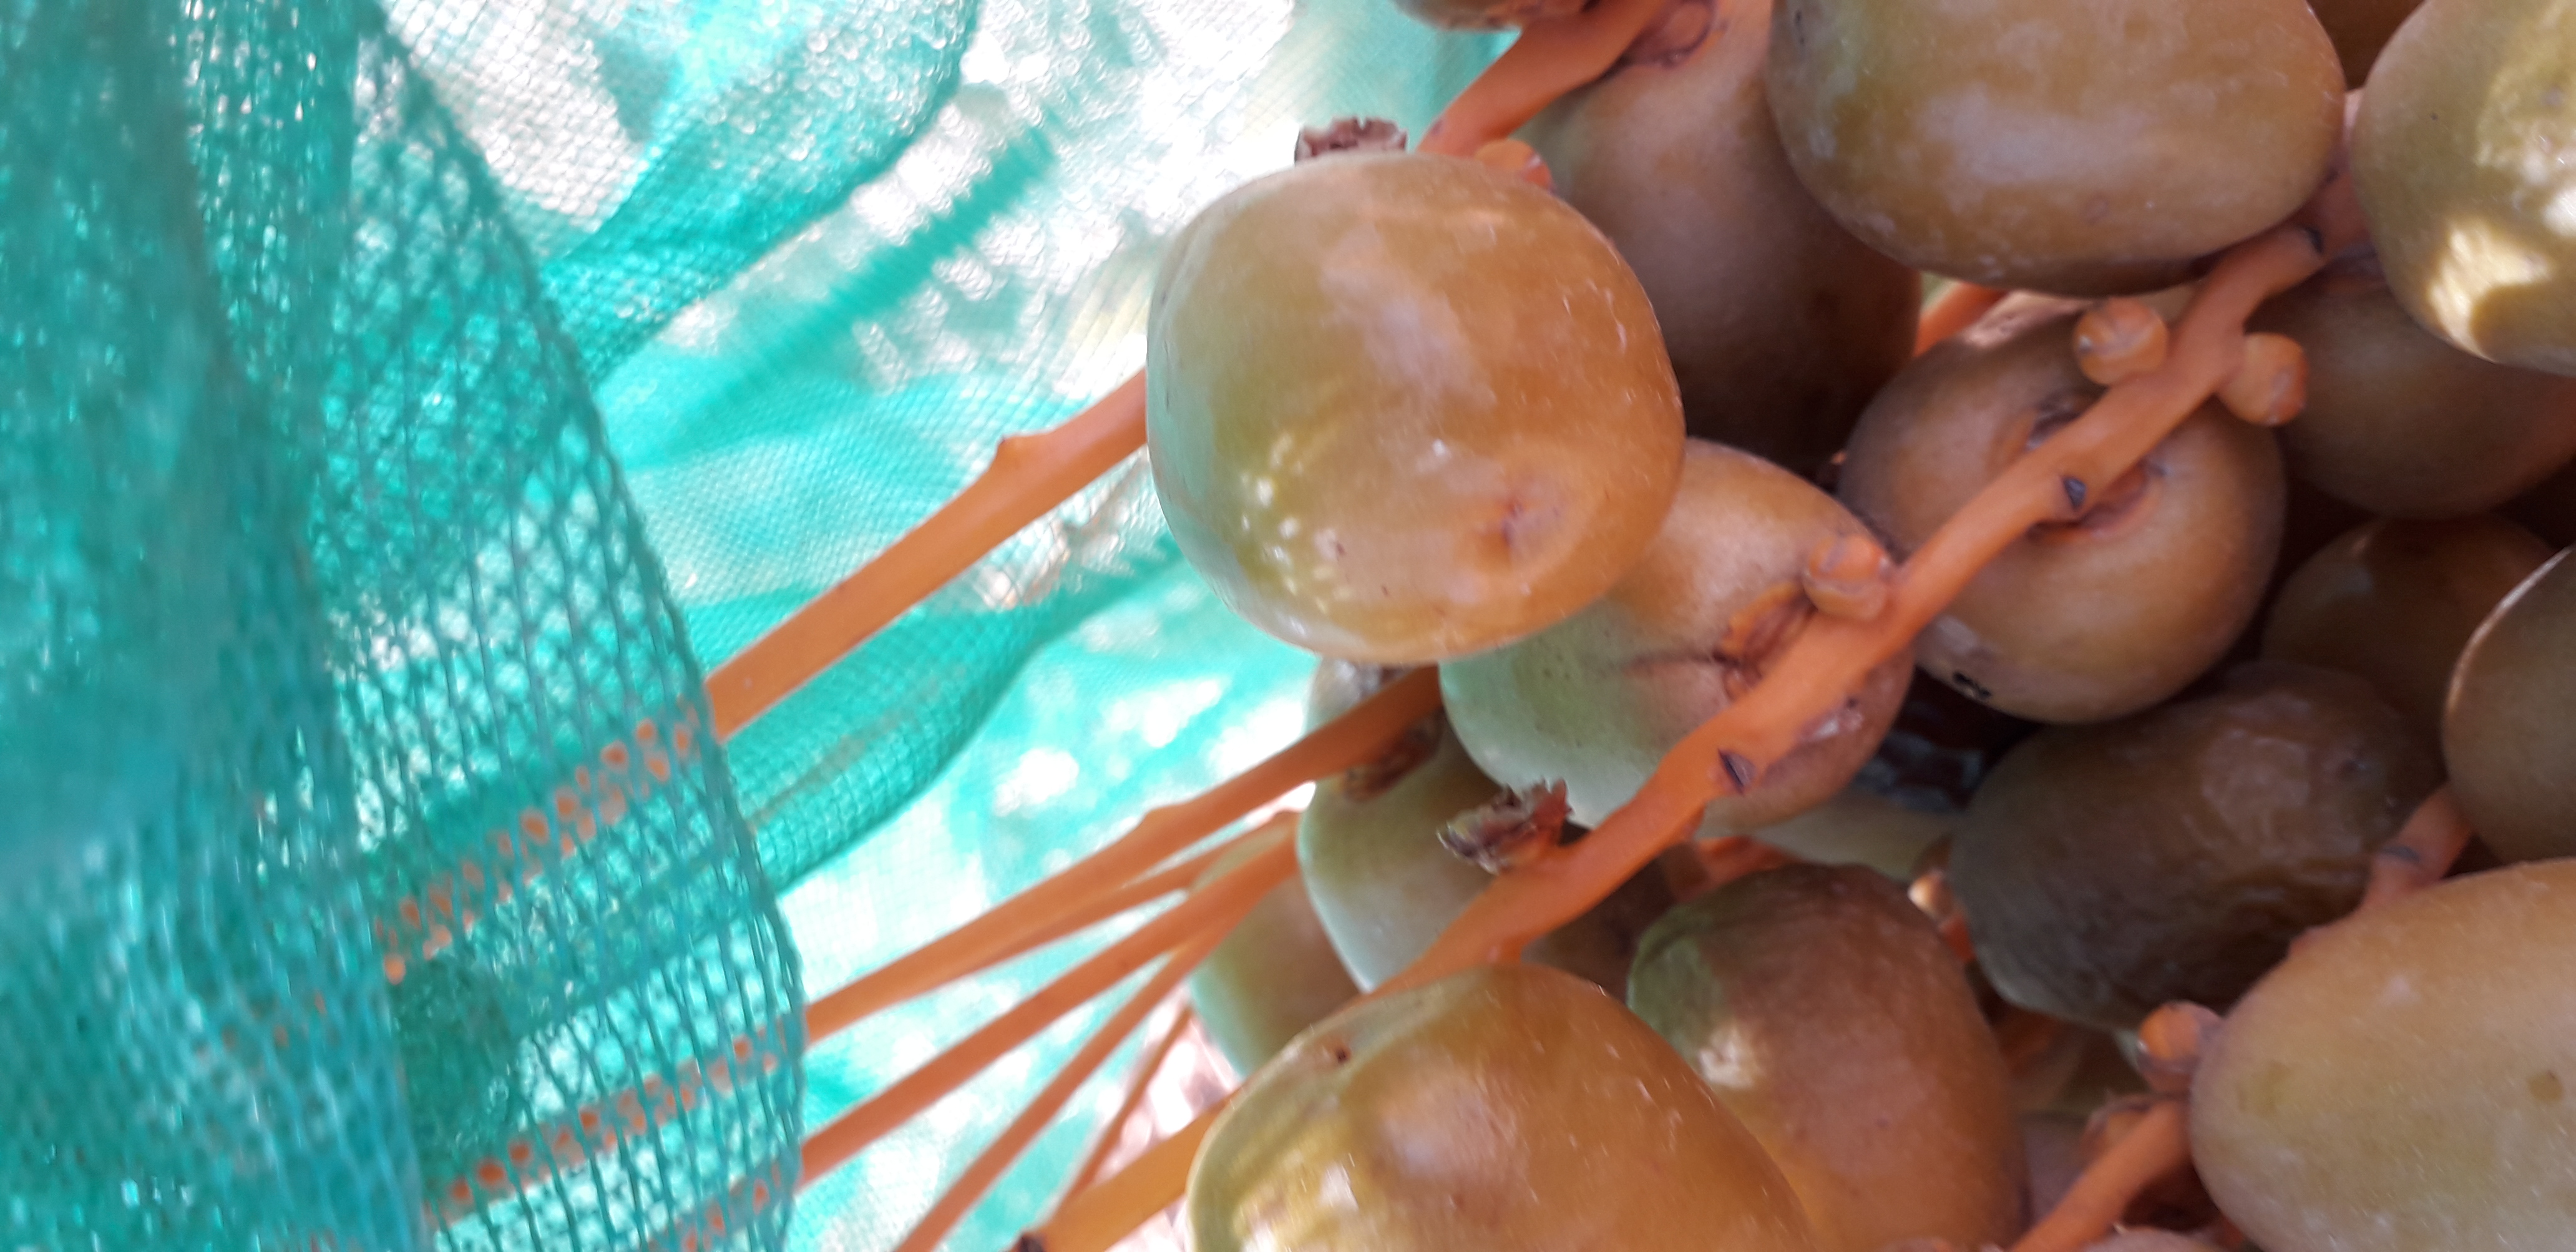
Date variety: Boufagous